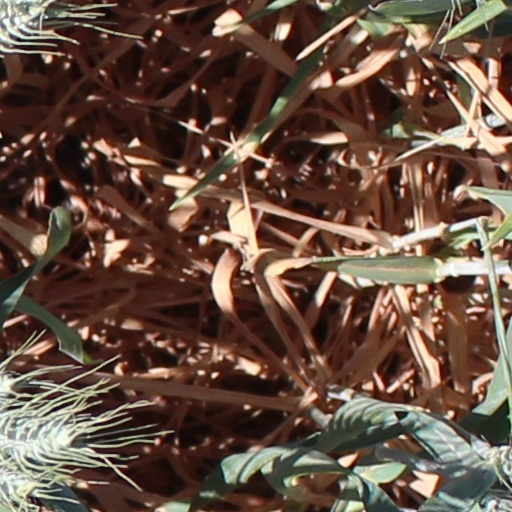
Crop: wheat